Kulpakji

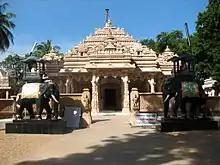
Kulpakji

Kulpakji, also known as Kolanupaka Temple is a 2,000-year-old Śvetāmbara Jain temple in the village of Kolanupaka in Aler City, Yadadri Bhuvanagiri district, Telangana, India. The temple houses three deities: one each of Lord Rishabhanatha, Lord Neminatha, and Lord Mahavira. The image of Lord Mahavir, carved of a green stone has been historically famous as "Manikyaswami" and Jivantasvami. The temple is about 80 km from Hyderabad on the Hyderabad-Warangal Highway NH 163.